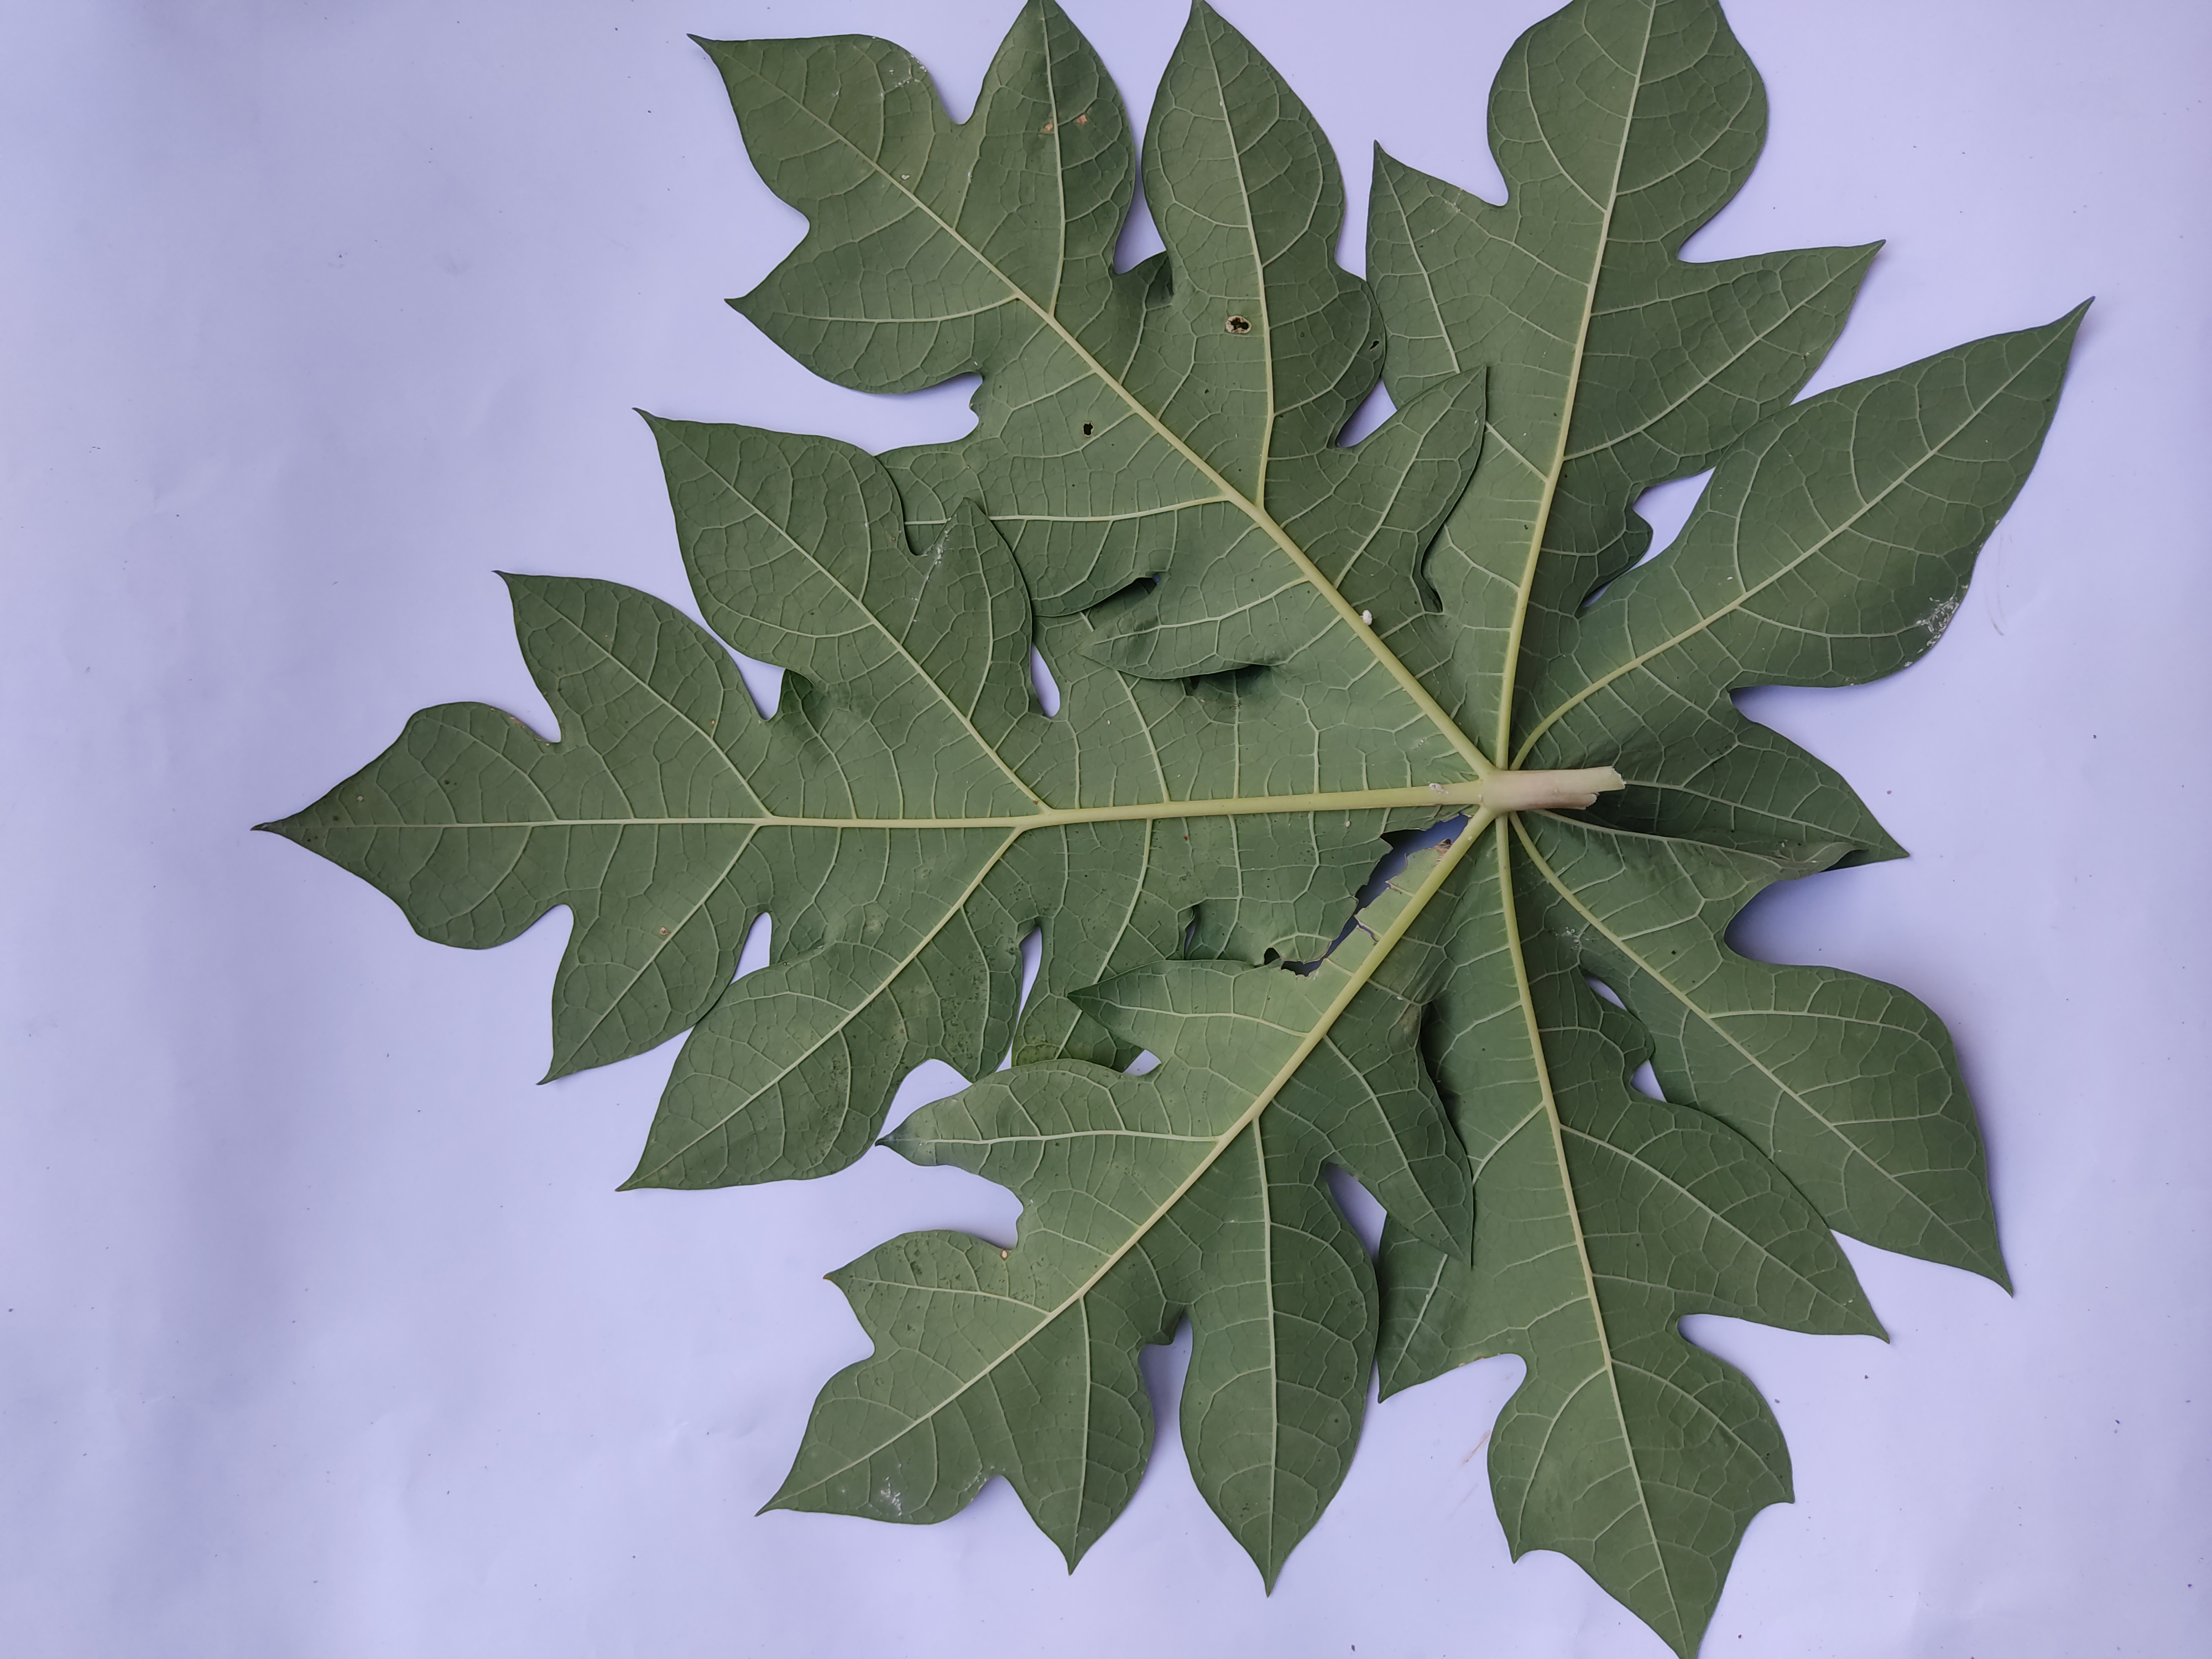
Label: Mealybug